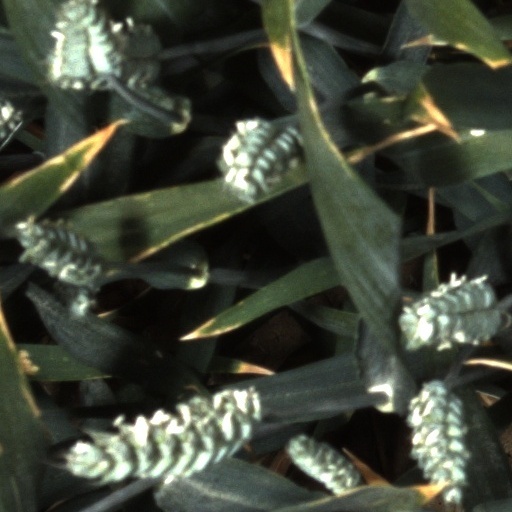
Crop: wheat